History of Portuguese wine

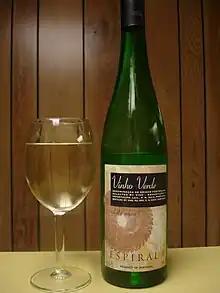
Today, Portugal is known for more than just Port and Madeira with wines such as Vinho Verde "(pictured)" gaining international attention.

As the British market waned, Portuguese wine producers turned their attention the Portuguese colonies of West Africa and South America. Wanting to protect their own interest, the Portuguese developed monopolistic policies that practically forbade their colonies from importing wines from other countries or trying to produce wine of their own. In Brazil, the wealthy market of Rio de Janeiro was given exclusively to the Douro producers at the expense of other Portuguese wine regions. The monopoly of control allowed Portuguese wine merchants to set excessively high prices on their wines, often five times the price that the wines would fetch in Britain or Portugal. Dissatisfaction over restrictions such as these contributed to the growing movement for Brazilian Declaration of Independence which was eventually achieved on 7 September 1822. With the loss of the Brazilian market and the limited markets in West Africa, Portuguese wine producers retreated further into their relative isolationism when it came to the wine market. While Britain still remained a strong market, the Portuguese wine industry entered a period of stagnation that was further punctuated by the devastation of the phylloxera louse.